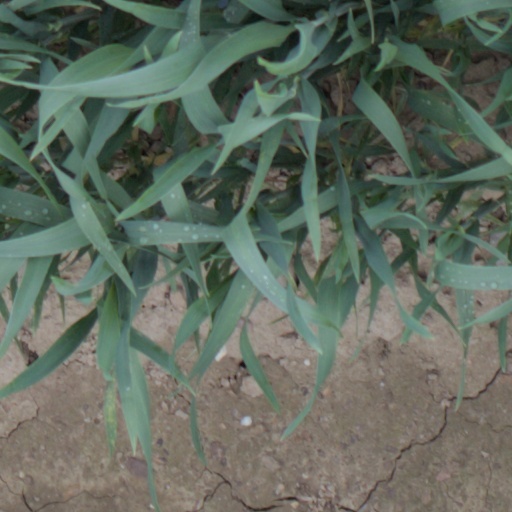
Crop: wheat